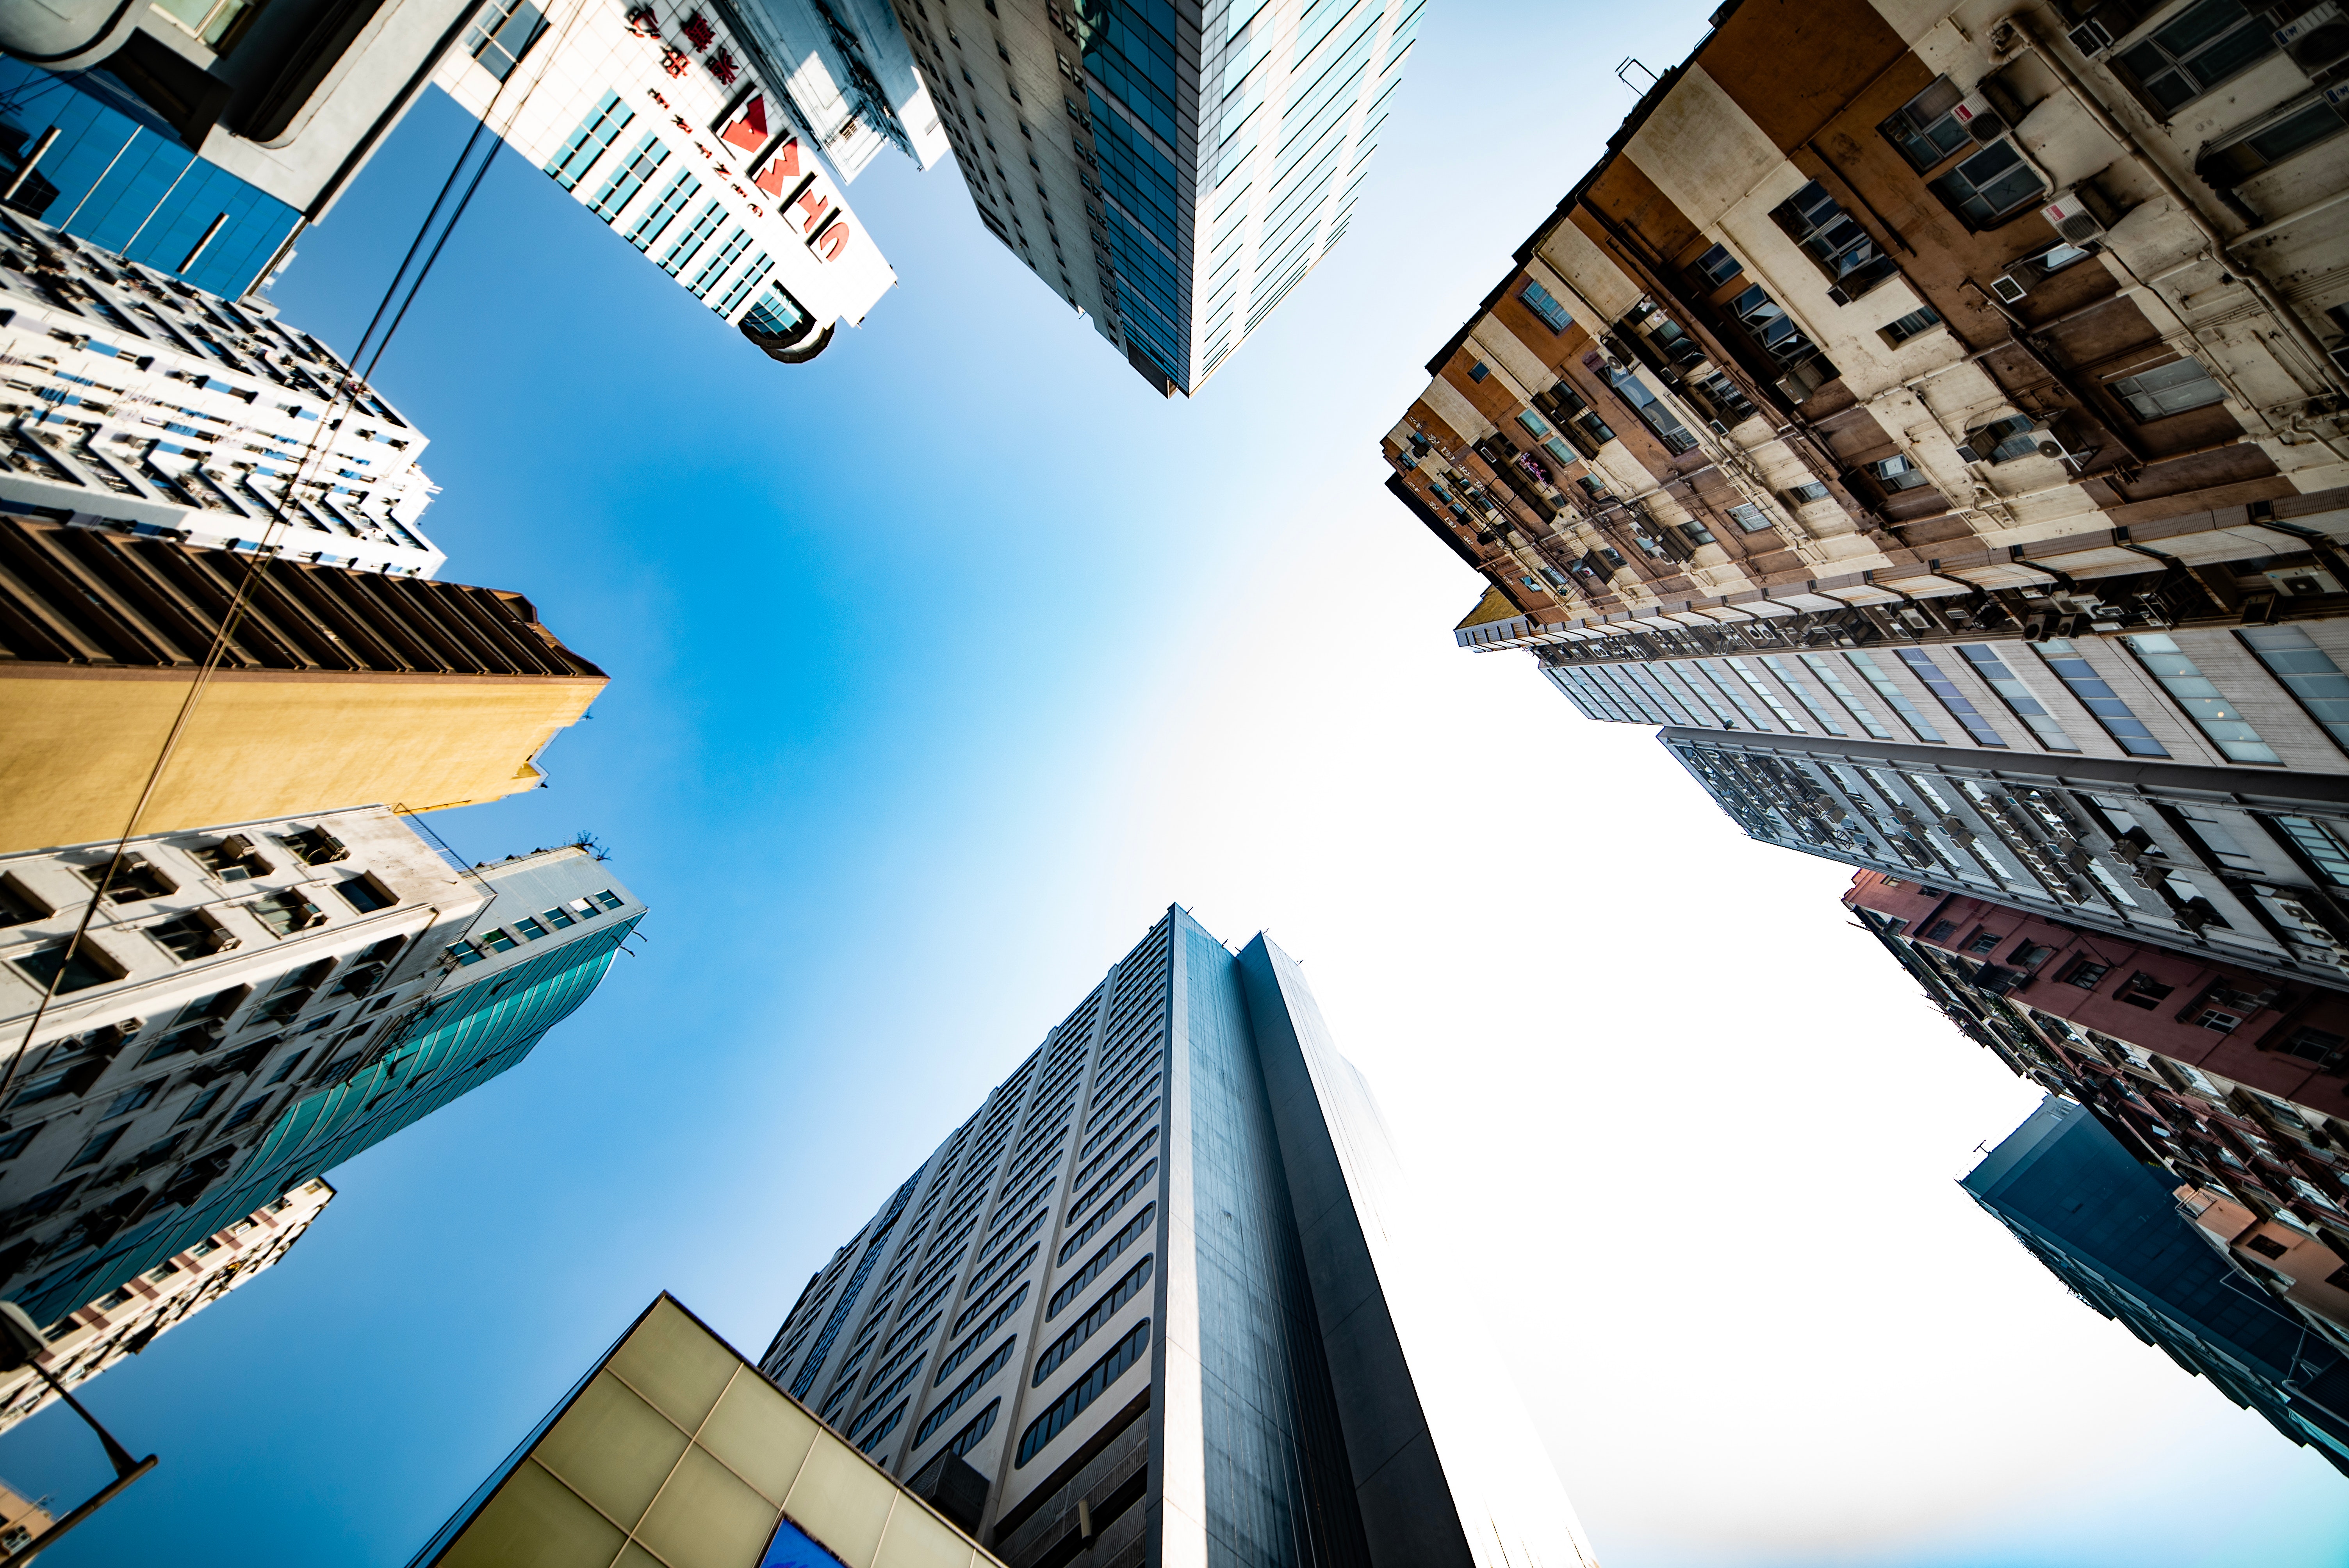
skyscraper, blue, architecture, sky, daytime, metropolitan area, tower block, building, urban area, city, metropolis, commercial building, human settlement, tower, line, condominium, real estate, symmetry, mixed use, design, corporate headquarters, Material property, downtown, cloud, reflection, daylighting, cityscape, apartment, world, headquarters, facade